Spanish Fort, Alabama

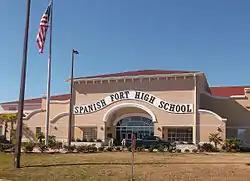
Spanish Fort High School

As of the census of 2010, there were 6,798 people, 2,861 households, and 1,910 families residing in the city. The population density was . There were 3,250 housing units at an average density of . The racial makeup of the city was 91.0% White, 4.8% Black or African American, 0.6% Native American, 1.4% Asian, 0.7% from other races, and 1.4% from two or more races. 2.4% of the population were Hispanic or Latino of any race.